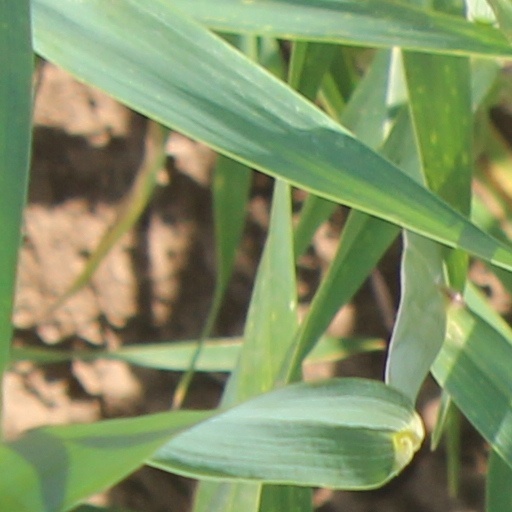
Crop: wheat